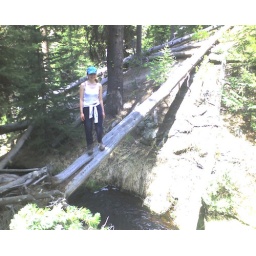
Joanna crossing a tree bridge 5 feet above the water.